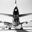
Label: airplane